Richard II of England

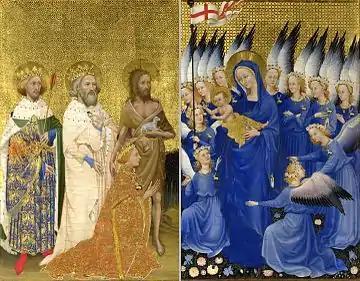
The Wilton Diptych, showing Richard venerating the Virgin and Child, accompanied by his patron saints: Edmund the Martyr, Edward the Confessor, and John the Baptist. The angels in the picture wear the White Hart badge. National Gallery, London.

In the last years of Richard's reign, and particularly in the months after the suppression of the appellants in 1397, the King enjoyed a virtual monopoly on power in the country, a relatively uncommon situation in medieval England. In this period a particular court culture was allowed to emerge, one that differed sharply from that of earlier times. A new form of address developed; where the King previously had been addressed simply as "highness", now "royal majesty", or "high majesty" were often used. It was said that on solemn festivals Richard would sit on his throne in the royal hall for hours without speaking, and anyone on whom his eyes fell had to bow his knees to the King. The inspiration for this new sumptuousness and emphasis on dignity came from the courts on the continent, not only the French and Bohemian courts that had been the homes of Richard's two wives, but also the court that his father had maintained while residing in Aquitaine.